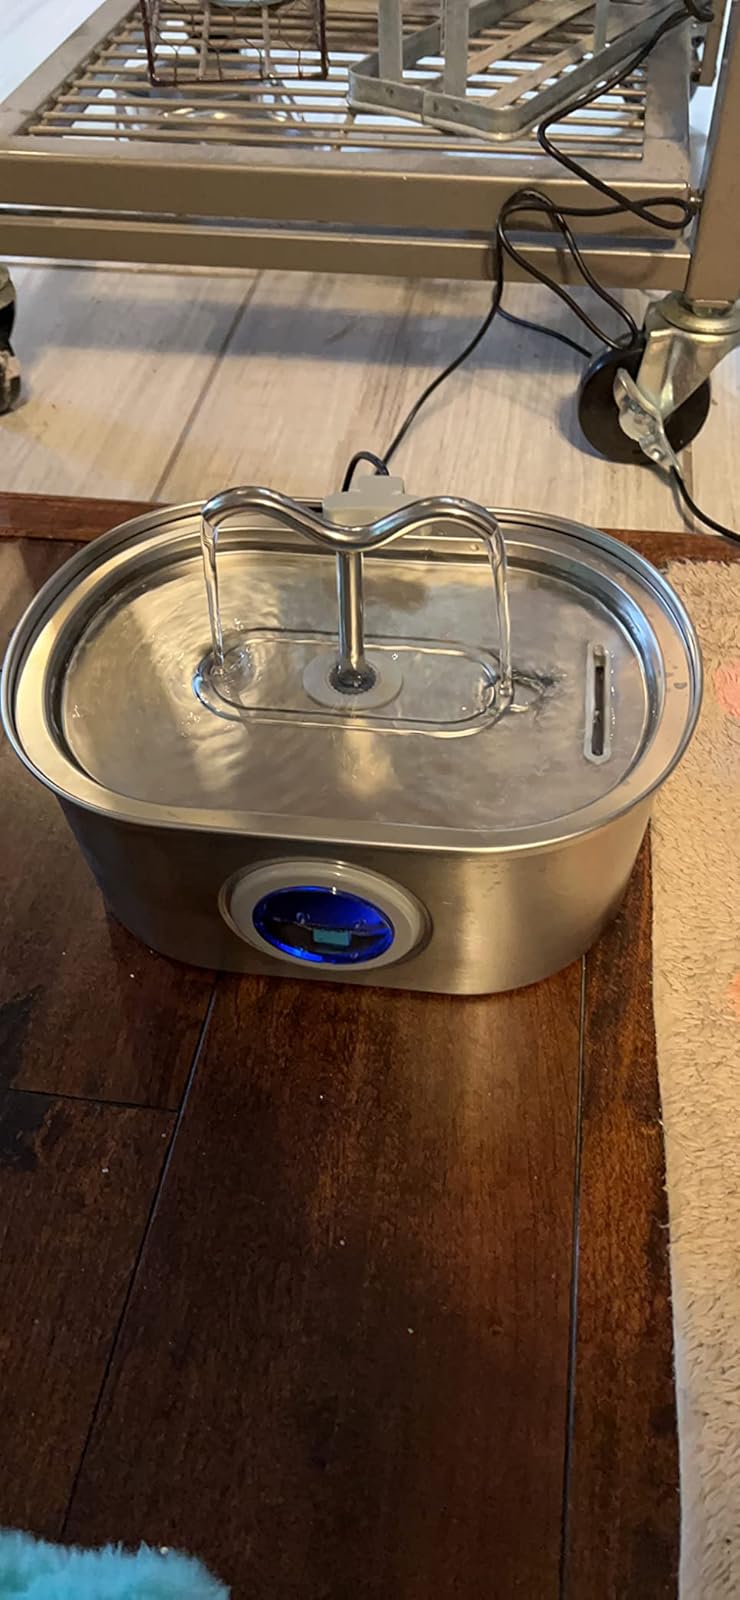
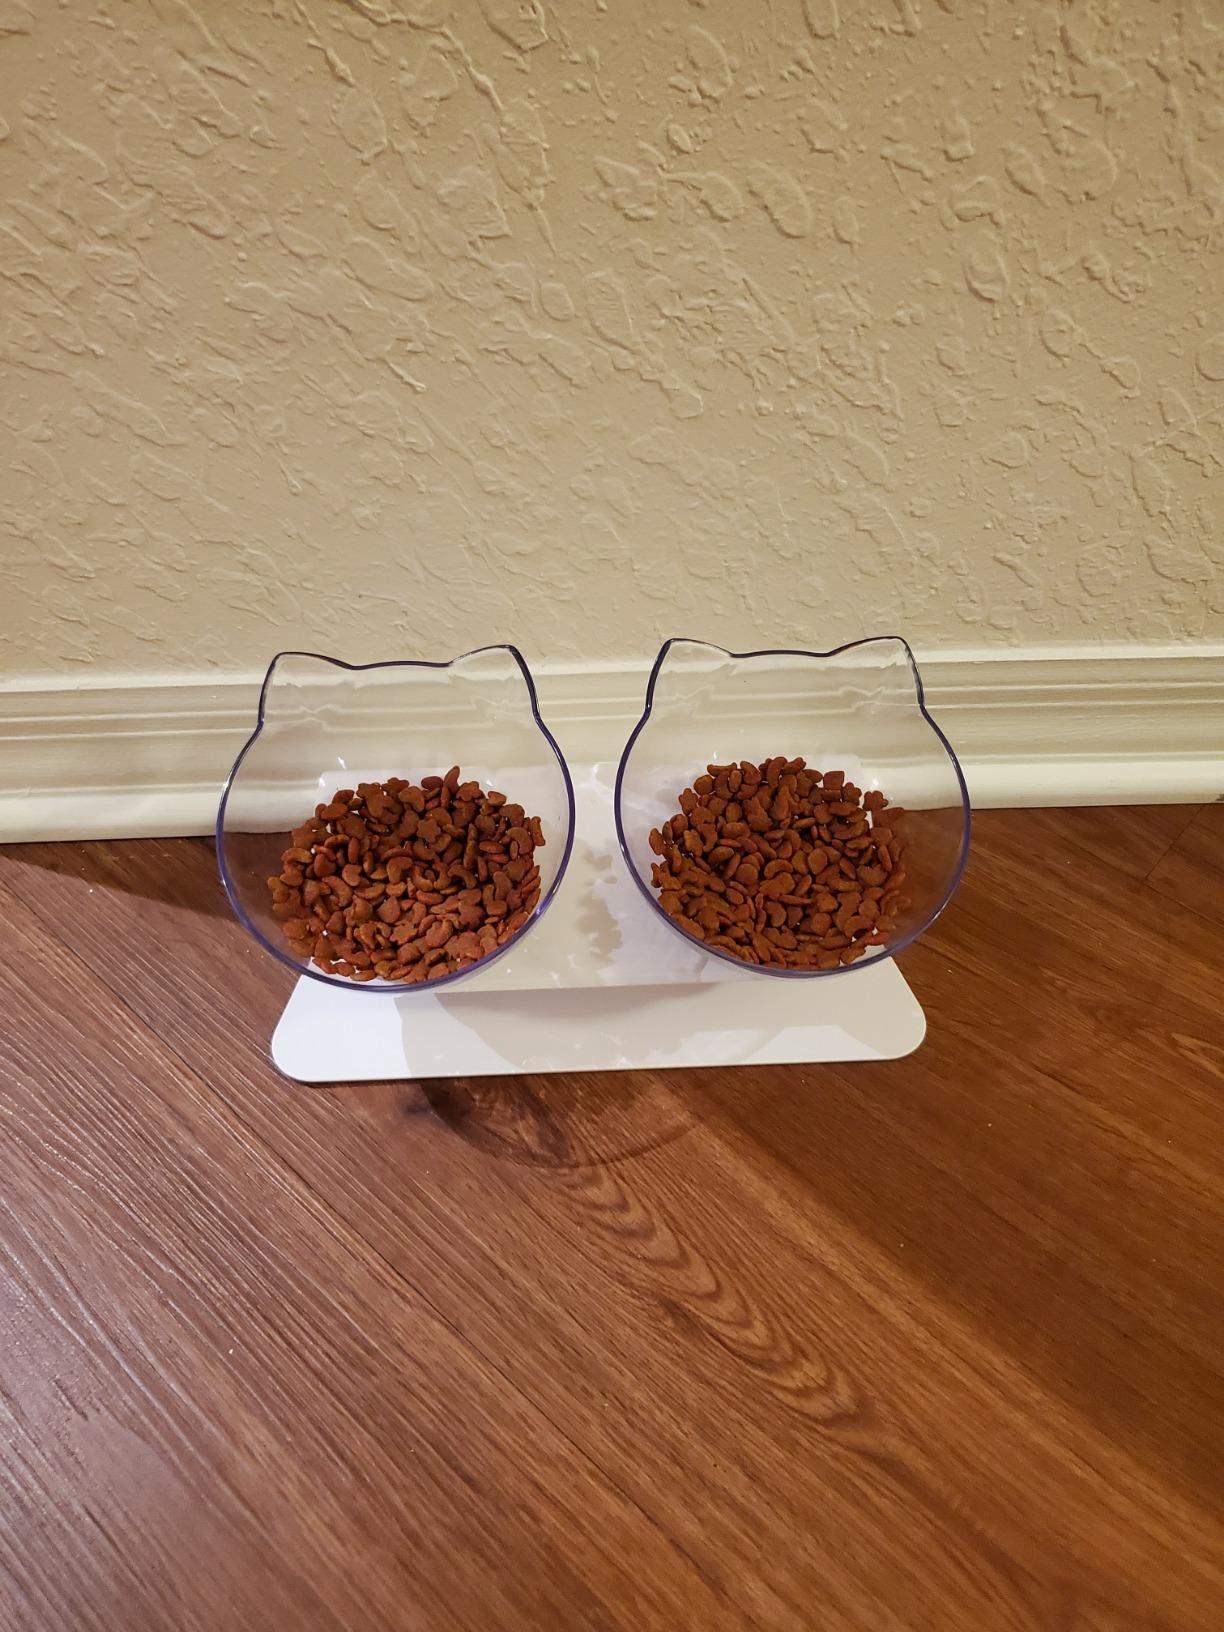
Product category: items_bowl
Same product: no